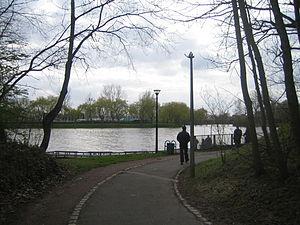
Parc urbain de Villeneuve d'Ascq
Le parc urbain est l'un des parcs de la ville de Villeneuve-d'Ascq, d'une superficie de 45 ha.